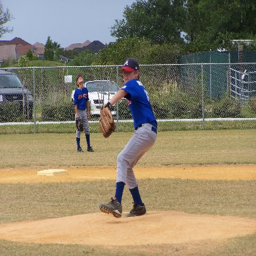
Two boys in baseball uniforms playing near a fence.
Little leasgue pitcher is throwing, with the center fielder looking at the sky.
Boy in blue jersey throwing a baseball on field.
A boy throwing a ball in a game of baseball.
A little-league pitcher winds up to throw the baseball.